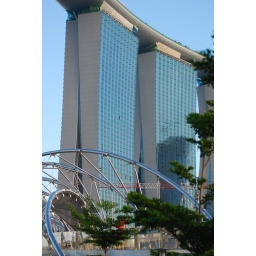
The towers of the MBS grazing the sky with the Helix by the road below.